Jewels of Mary, Queen of Scots

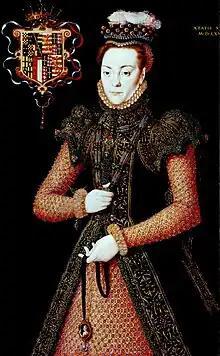
Possibly a lady of the Wentworth family, possibly Margery, Lady Thame, Hans Eworth, Tate Britain

Other jewels sold by Regent Moray ended up in the hands of the widows of two merchants who dealt with him. Helen Leslie, the "Goodwife of Kinnaird", was the widow of James Barroun, who had loaned money to Moray. An emerald pledged to Barroun was sold in Paris. Helen Leslie married James Kirkcaldy, whose brother, Moray's friend William Kirkcaldy of Grange, unexpectedly declared for Mary in 1570. James Kirkcaldy sold some of Mary's jewels in France to aid her cause in Scotland.